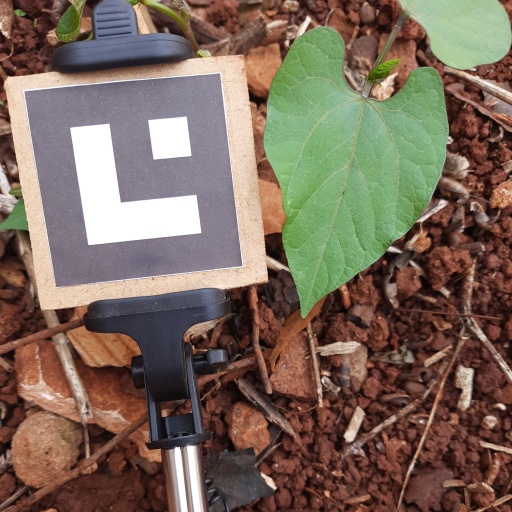
Observations: wavy surface, no eating holes, under shade